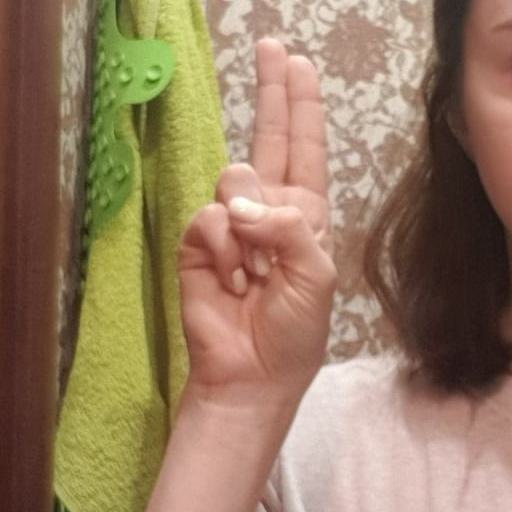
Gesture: two_up